John L. Whitehead

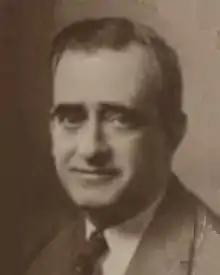
Portrait of Whitehead,

John Lewis Whitehead (February 10, 1907 – August 9, 1988) was an American politician. The son of Congressman Joseph Whitehead, he represented Montgomery County and Radford in the Virginia House of Delegates for three terms until his defeat for reelection by Charlotte Giesen.